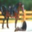
Label: horse